Judogi

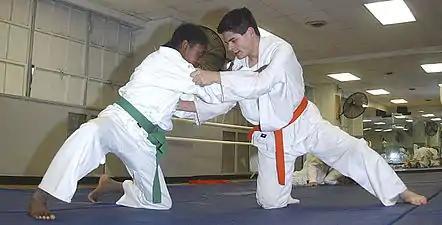
Two judoka wearing judogi

Judogi (柔道着 or 柔道衣), also called keikogi or dogi, is the formal Japanese name for the traditional uniform used for Judo practice and competition.